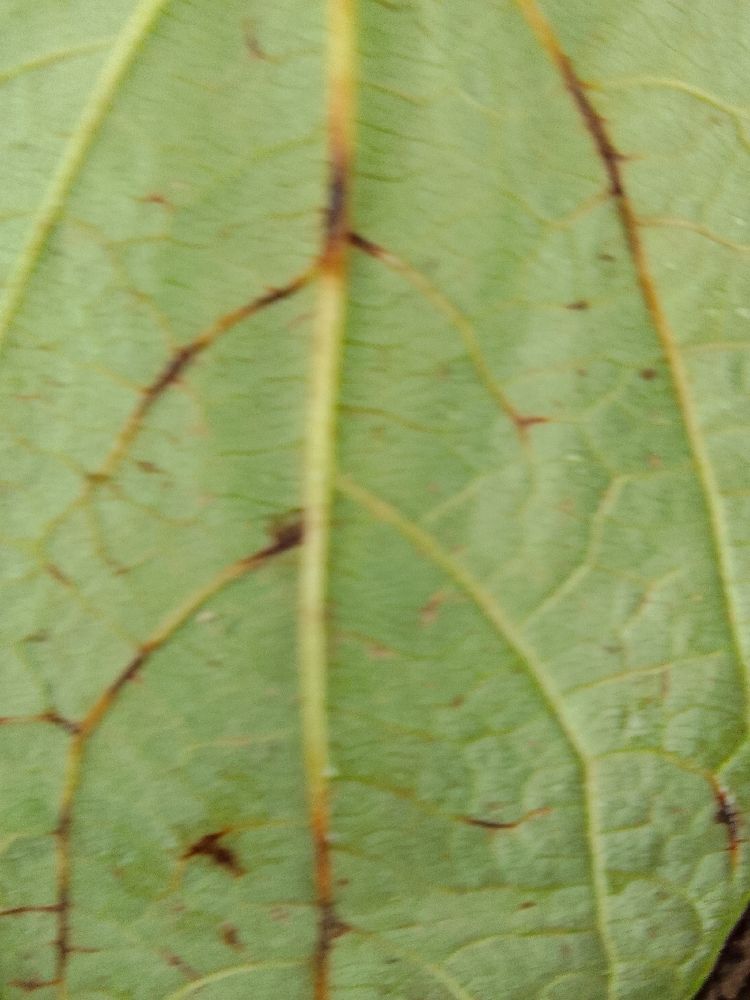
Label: anthracnose